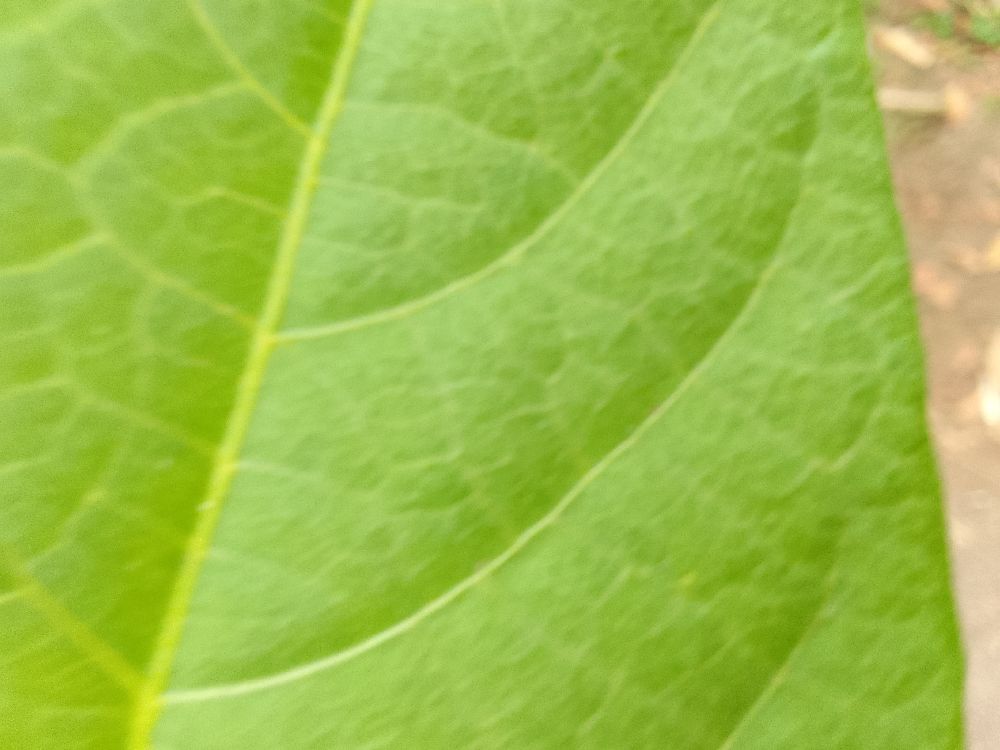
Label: healthy